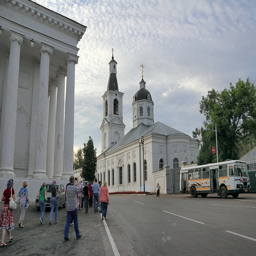
Large white buildings with pillars on the side of it.
People cross a street to attend a nearby church.
Bus with doors opened waiting for people to board.
A group of people standing outside of a building
Many people walk around in front of a large building.